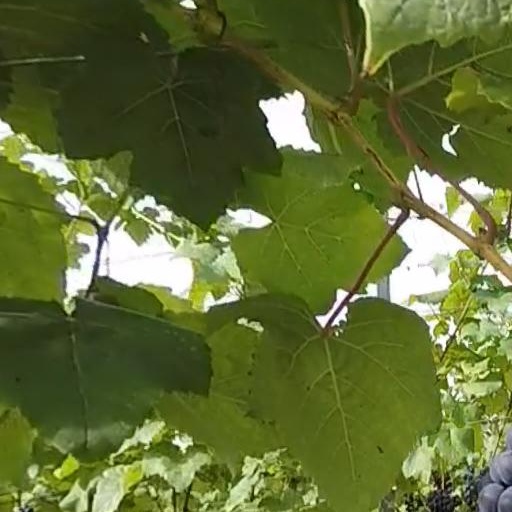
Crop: grape